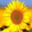
Label: sunflower